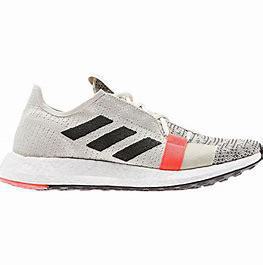
Brand: Adidas
Model: Senseboost Go